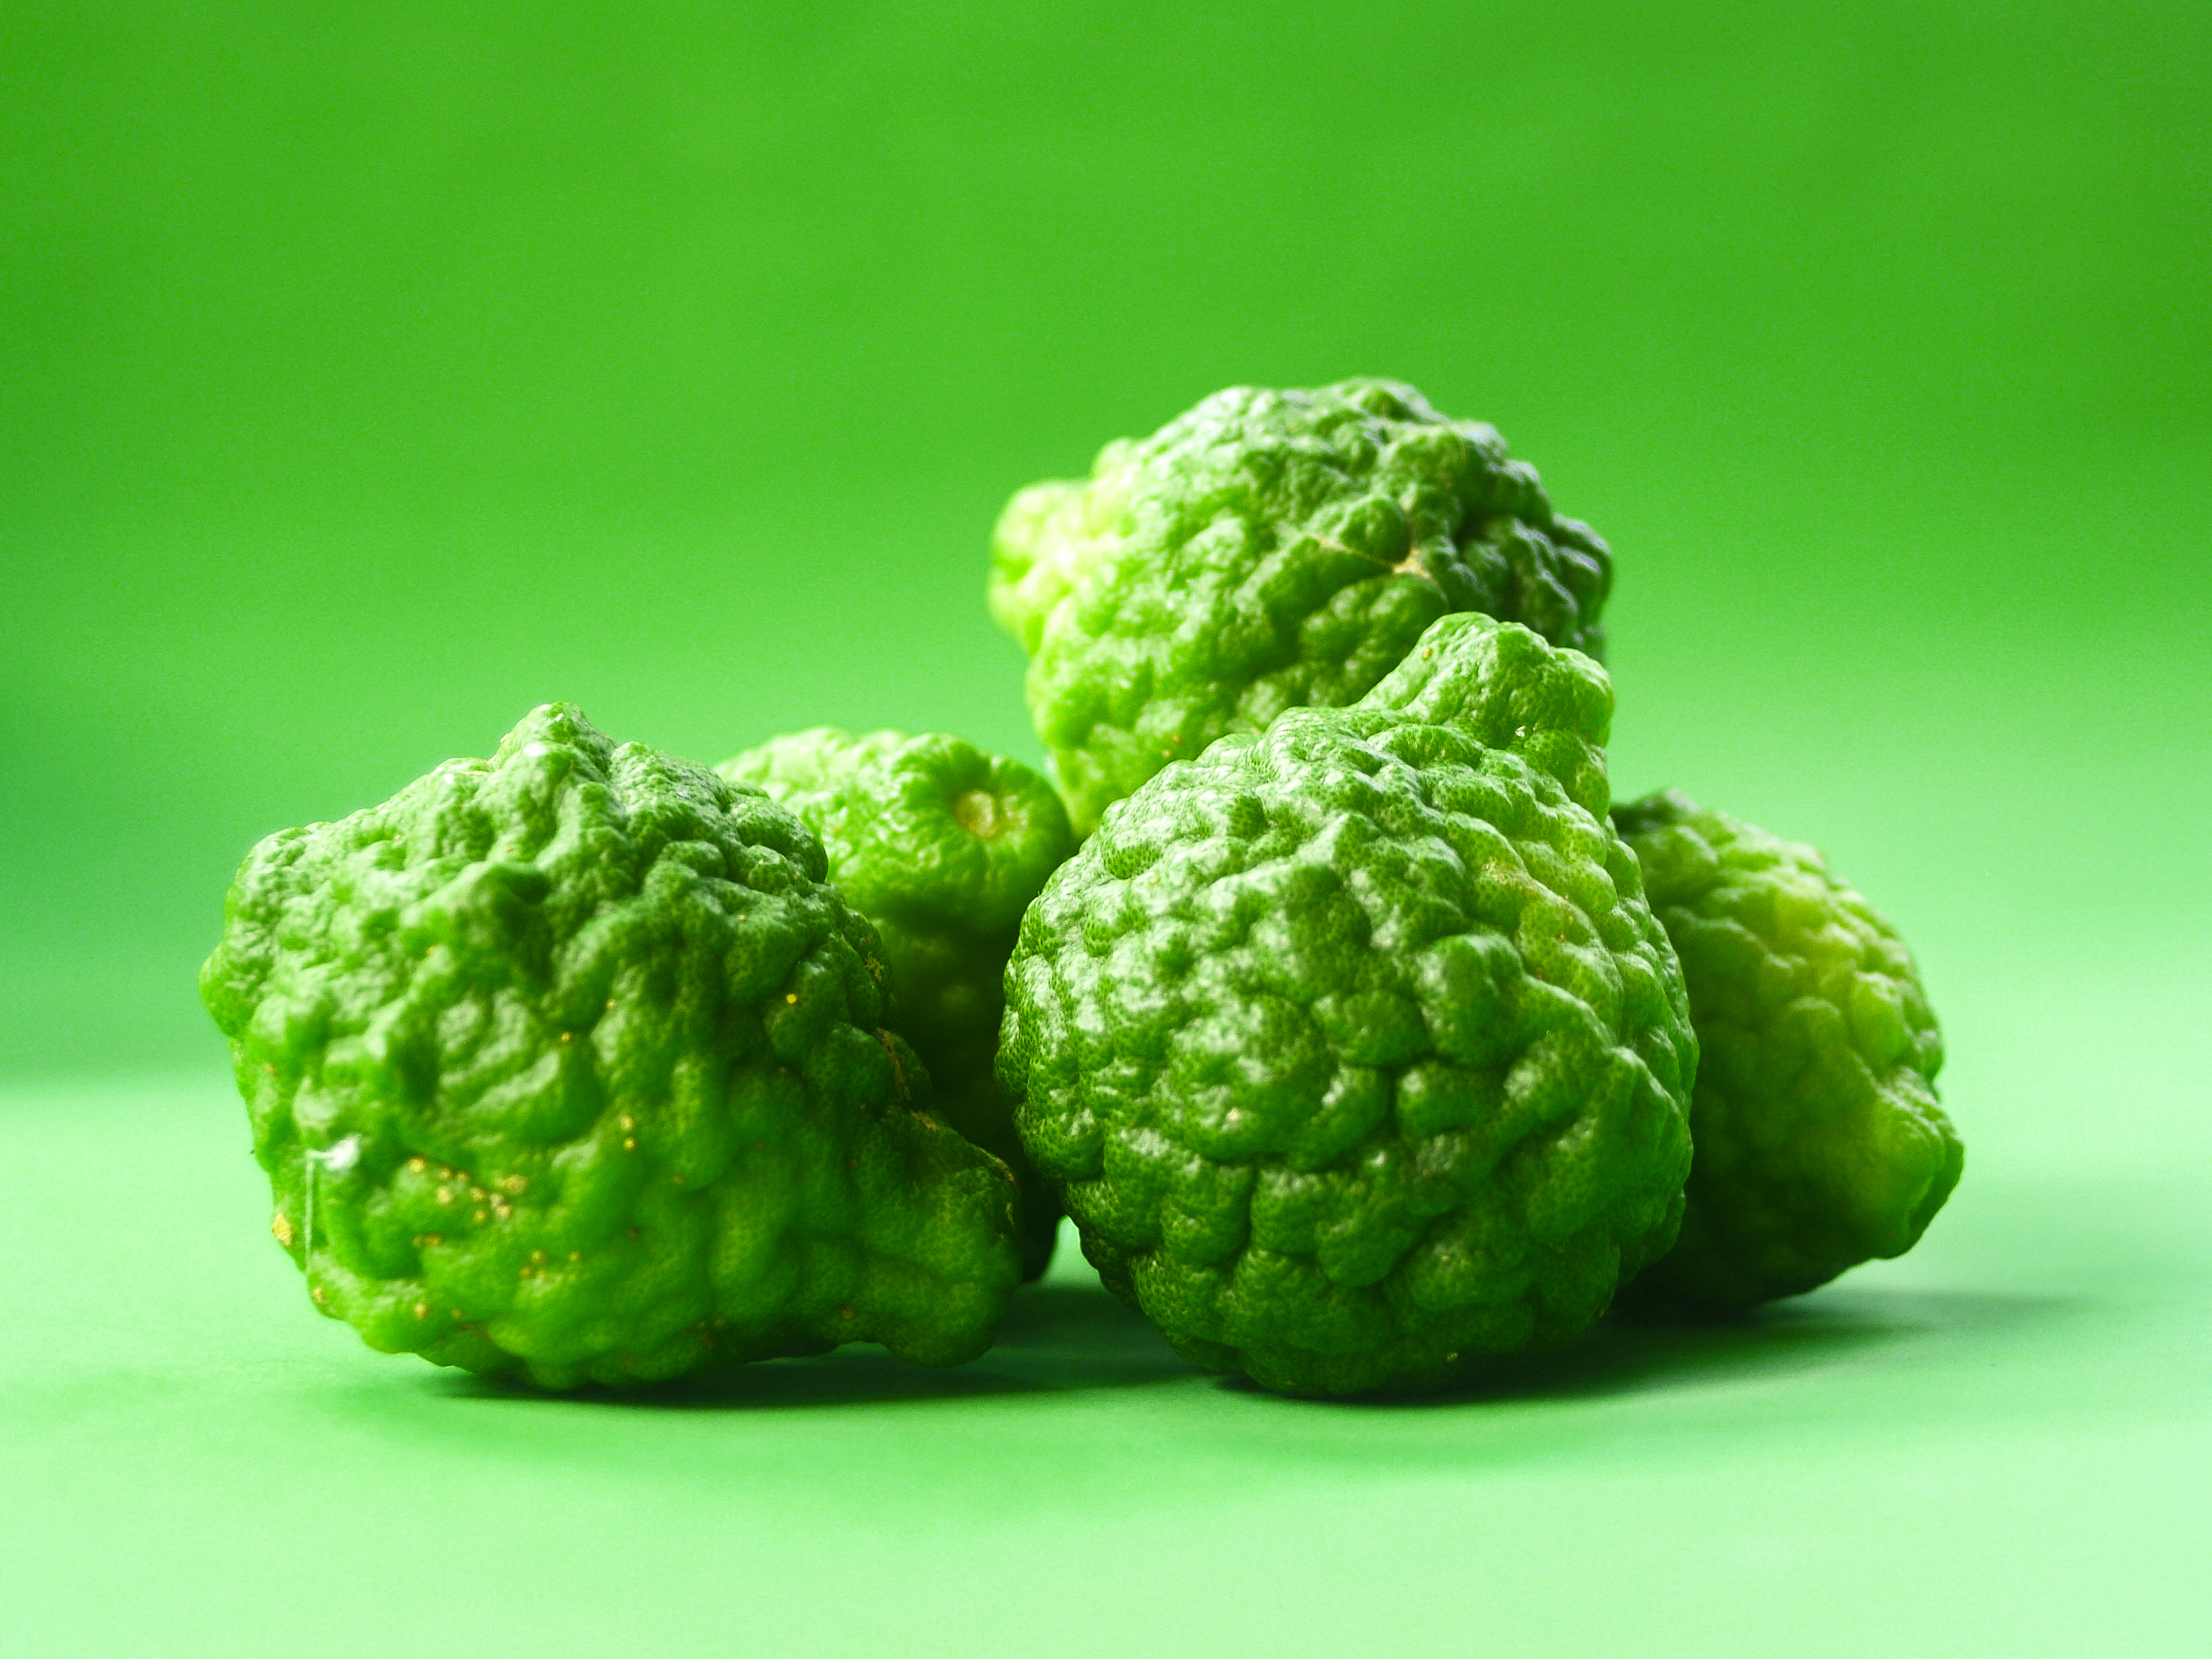
green, herb, fruit, vegetable, bergamot, kaffir, lime, citrus, fresh, food, tropical, ingredient, asian, cooking, background, herbal, aroma, organic, rough, cuisine, lemon, thai, healthy, raw, tree, treatment, sour, juicy, water, nature, produce, natural foods, superfood